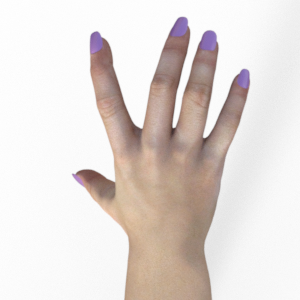
Label: paper